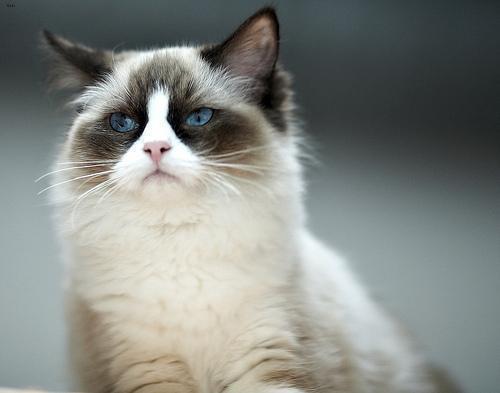
Ragdoll